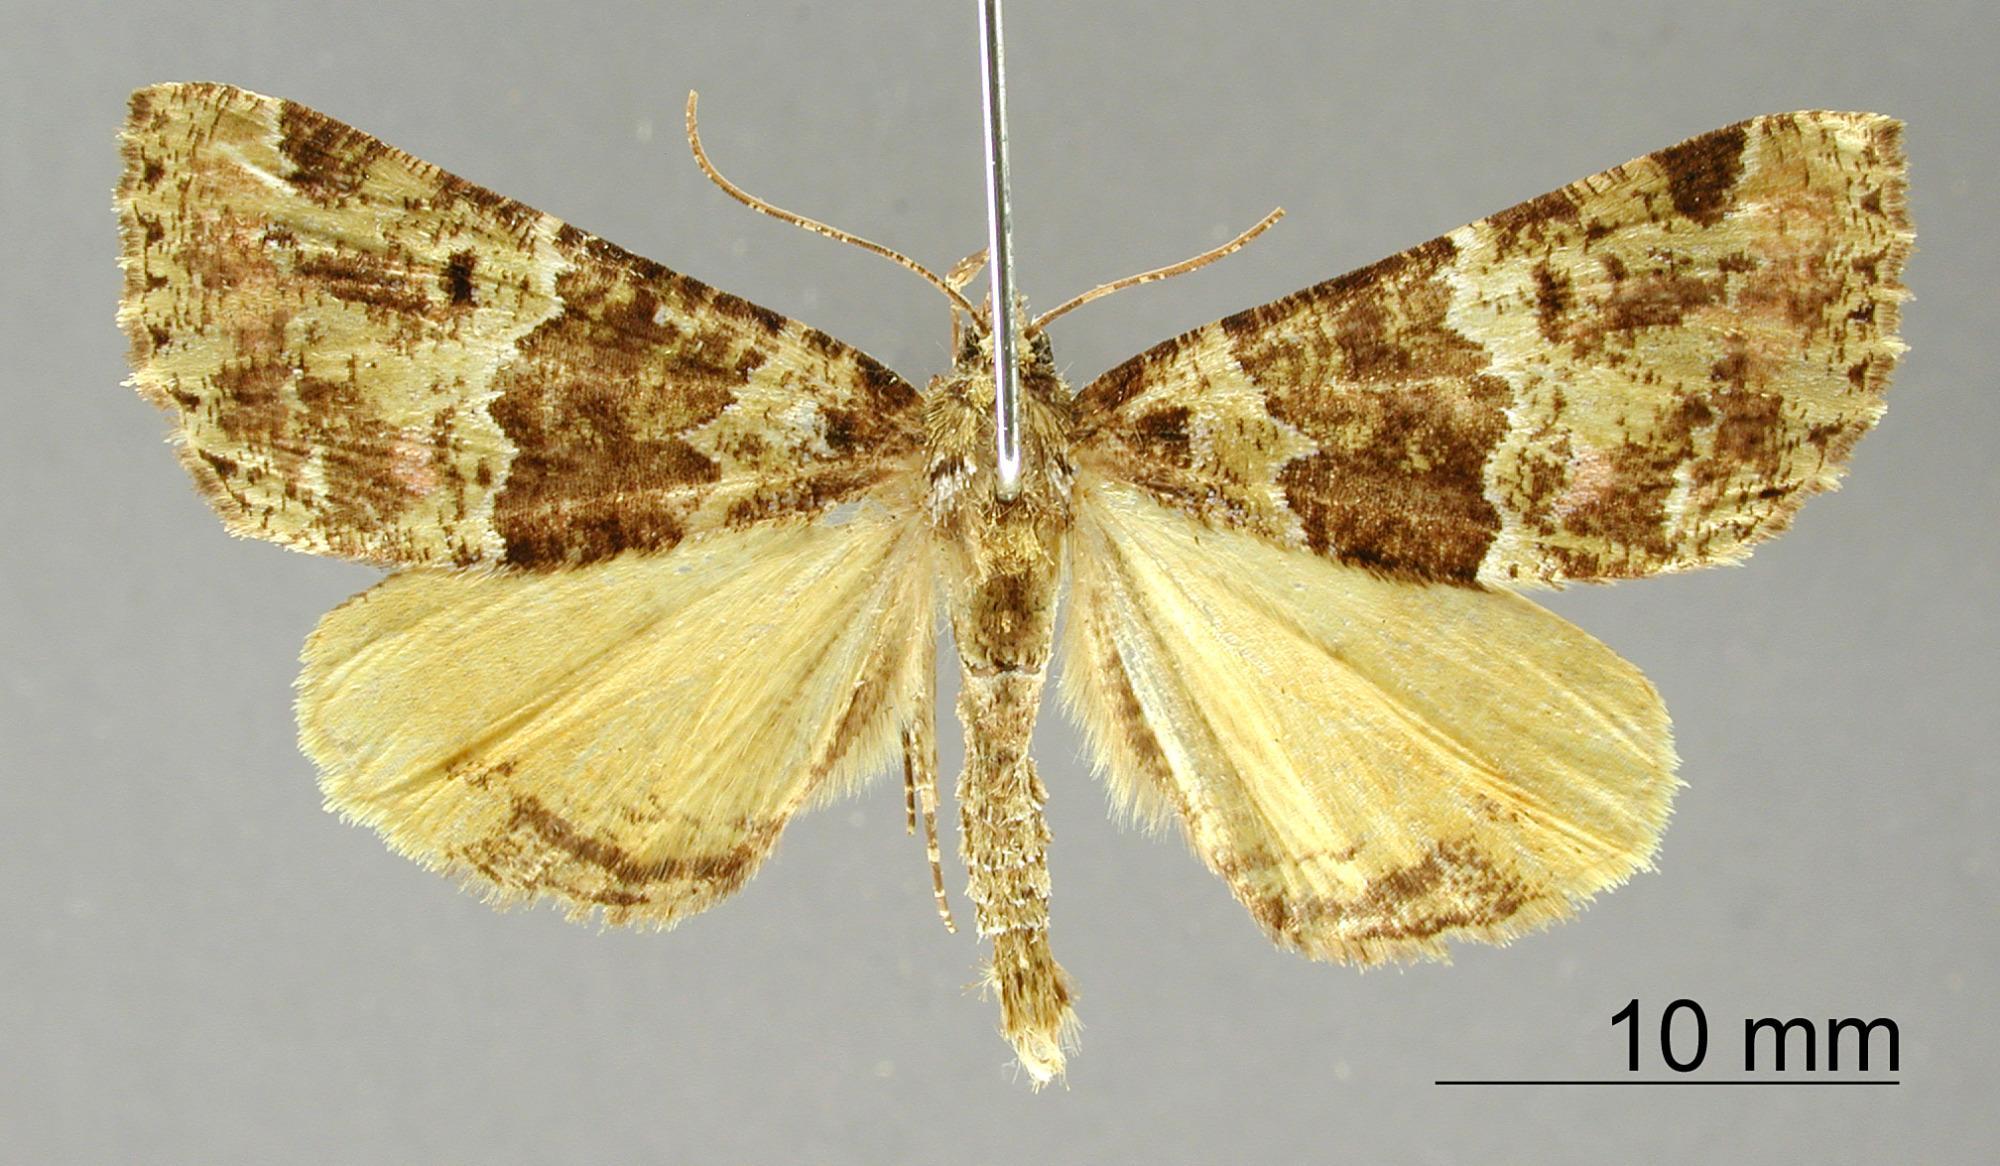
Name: Ischnopteryx joya
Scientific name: Ischnopteryx joya Dognin, 1898
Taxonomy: Animalia, Arthropoda, Insecta, Lepidoptera, Geometridae, Ennominae
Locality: Environs de Loja, Ecuador, Ecuador